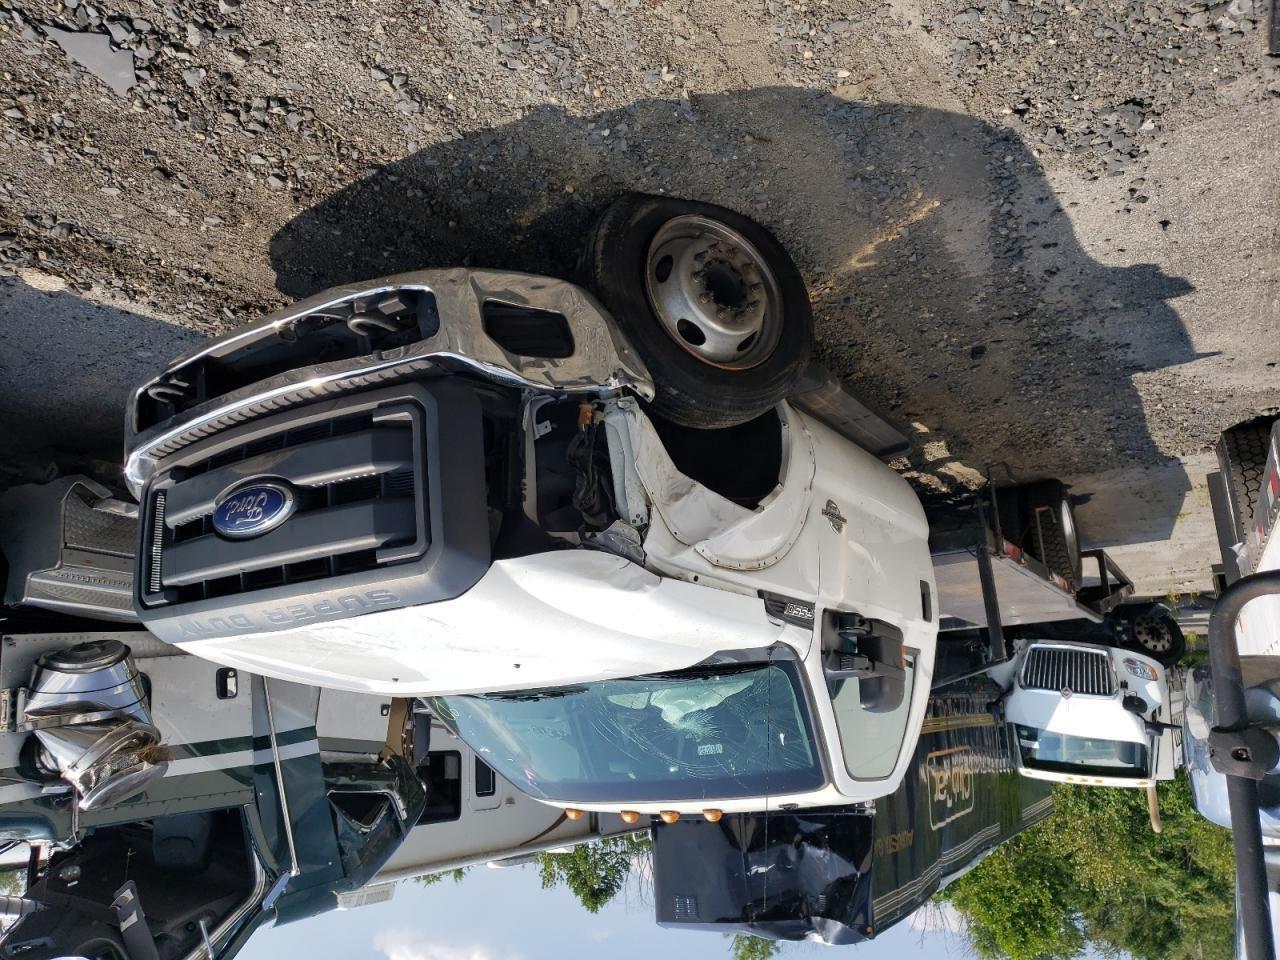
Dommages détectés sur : pare-choc avant, feu avant droit, feu avant gauche, capot, pare-brise avant, aile avant droite, aile avant gauche, porte avant droite, porte avant gauche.
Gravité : majeur